Boll & Cie

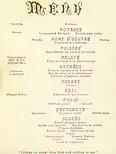
Menu from 12 April 1883, Delmonico's Restaurant

Boll & Cie was established in 1853. Wines which were sold within Europe and the USA, supplying major wine merchants such as Harrods in London.